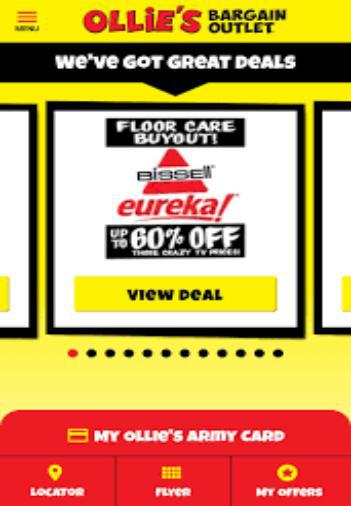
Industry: Others